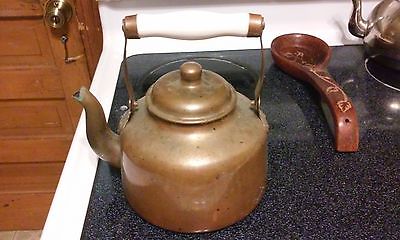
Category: kettle